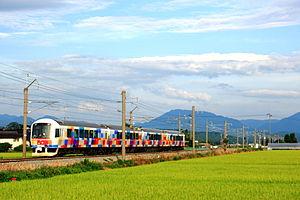
La ligne principale Uetsu est une ligne ferroviaire du réseau JR East au Japon. Elle relie la gare de Niitsu dans la préfecture de Niigata à la gare d'Akita dans la préfecture d'Akita.